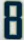
Number: 8